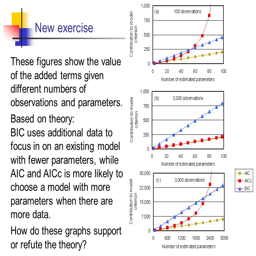
new exercise these figures show the value of the added terms given different numbers of observations and parameters .